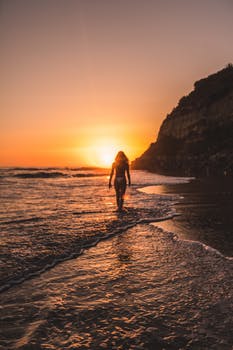
Label: No Watermark